Thomas F. Bayard

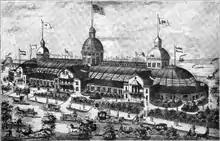
Both the Republicans and Democrats held their conventions at Chicago's Interstate Industrial Exposition Hall in 1884.

As the election of 1880 drew near, Bayard was again regarded as a likely candidate. Hayes had pledged himself to a one-term presidency, which meant the Republicans would not have the advantage of incumbency. On the Democratic side, Tilden was regarded as the natural choice, as many Democrats were still convinced he had been robbed of the office in 1876. Tilden's supporters saw Bayard as a rival, and sought to smear him by suggesting he had colluded with Republicans to defeat Tilden in 1876. Meanwhile, in the House, Tilden supporter Clarkson Nott Potter of New York began an investigation into the 1876 election, hoping that evidence of Republican malfeasance would harm that party's candidate in 1880. In fact, the Potter committee's investigation had the opposite effect, uncovering telegrams from Tilden's nephew, William Tilden Pelton, that offered bribes to Southern Republicans in the disputed states to help Tilden claim their votes. The telegrams doomed Tilden's hopes for the nomination, and boosted Bayard's chance among the erstwhile Tilden supporters.